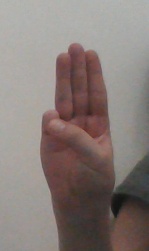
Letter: thaa